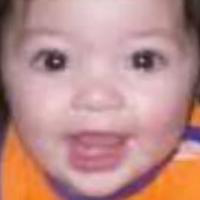
Age group: age 01-10